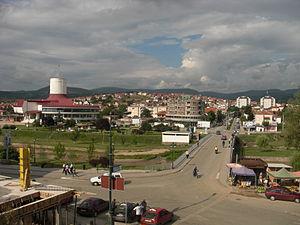
Le Piyanets ou Plaine de Deltchevo est une petite vallée de l'est de la Macédoine du Nord. Elle se trouve sur le cours supérieur de la Bregalnitsa, un affluent du Vardar, et s'étend entre deux massifs montagneux, la montagne de Maléchévo et le mont Golak. Le Piyanets est inclus dans le territoire de la municipalité de Deltchevo, dont il forme la partie centrale. La région est un axe important puisqu'elle est l'une des seules voies d'accès vers les villes de Pehtchevo et Berovo. Elle commande également l'accès de l'un des quatre passages de frontières entre la Macédoine la Bulgarie.
Deltchevo ou Delčevo est une municipalité et une petite ville de l'est de la Macédoine du Nord. La municipalité comptait 17 505 habitants en 2002 et fait 422,39 km². La ville à elle seule comptait 11 500 habitants, le reste de la population étant réparti dans les villages alentour. Elle a été baptisée en l'honneur de Gotsé Deltchev, un révolutionnaire macédonien du début du XXᵉ siècle. Son nom historique est Tsarevo Selo, qui signifie « le village de l'empereur ».